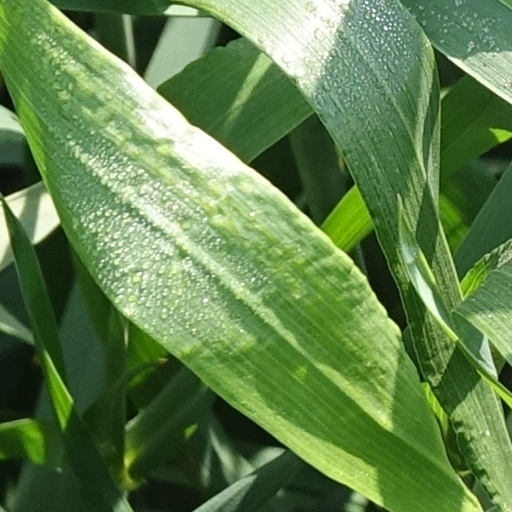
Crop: wheat